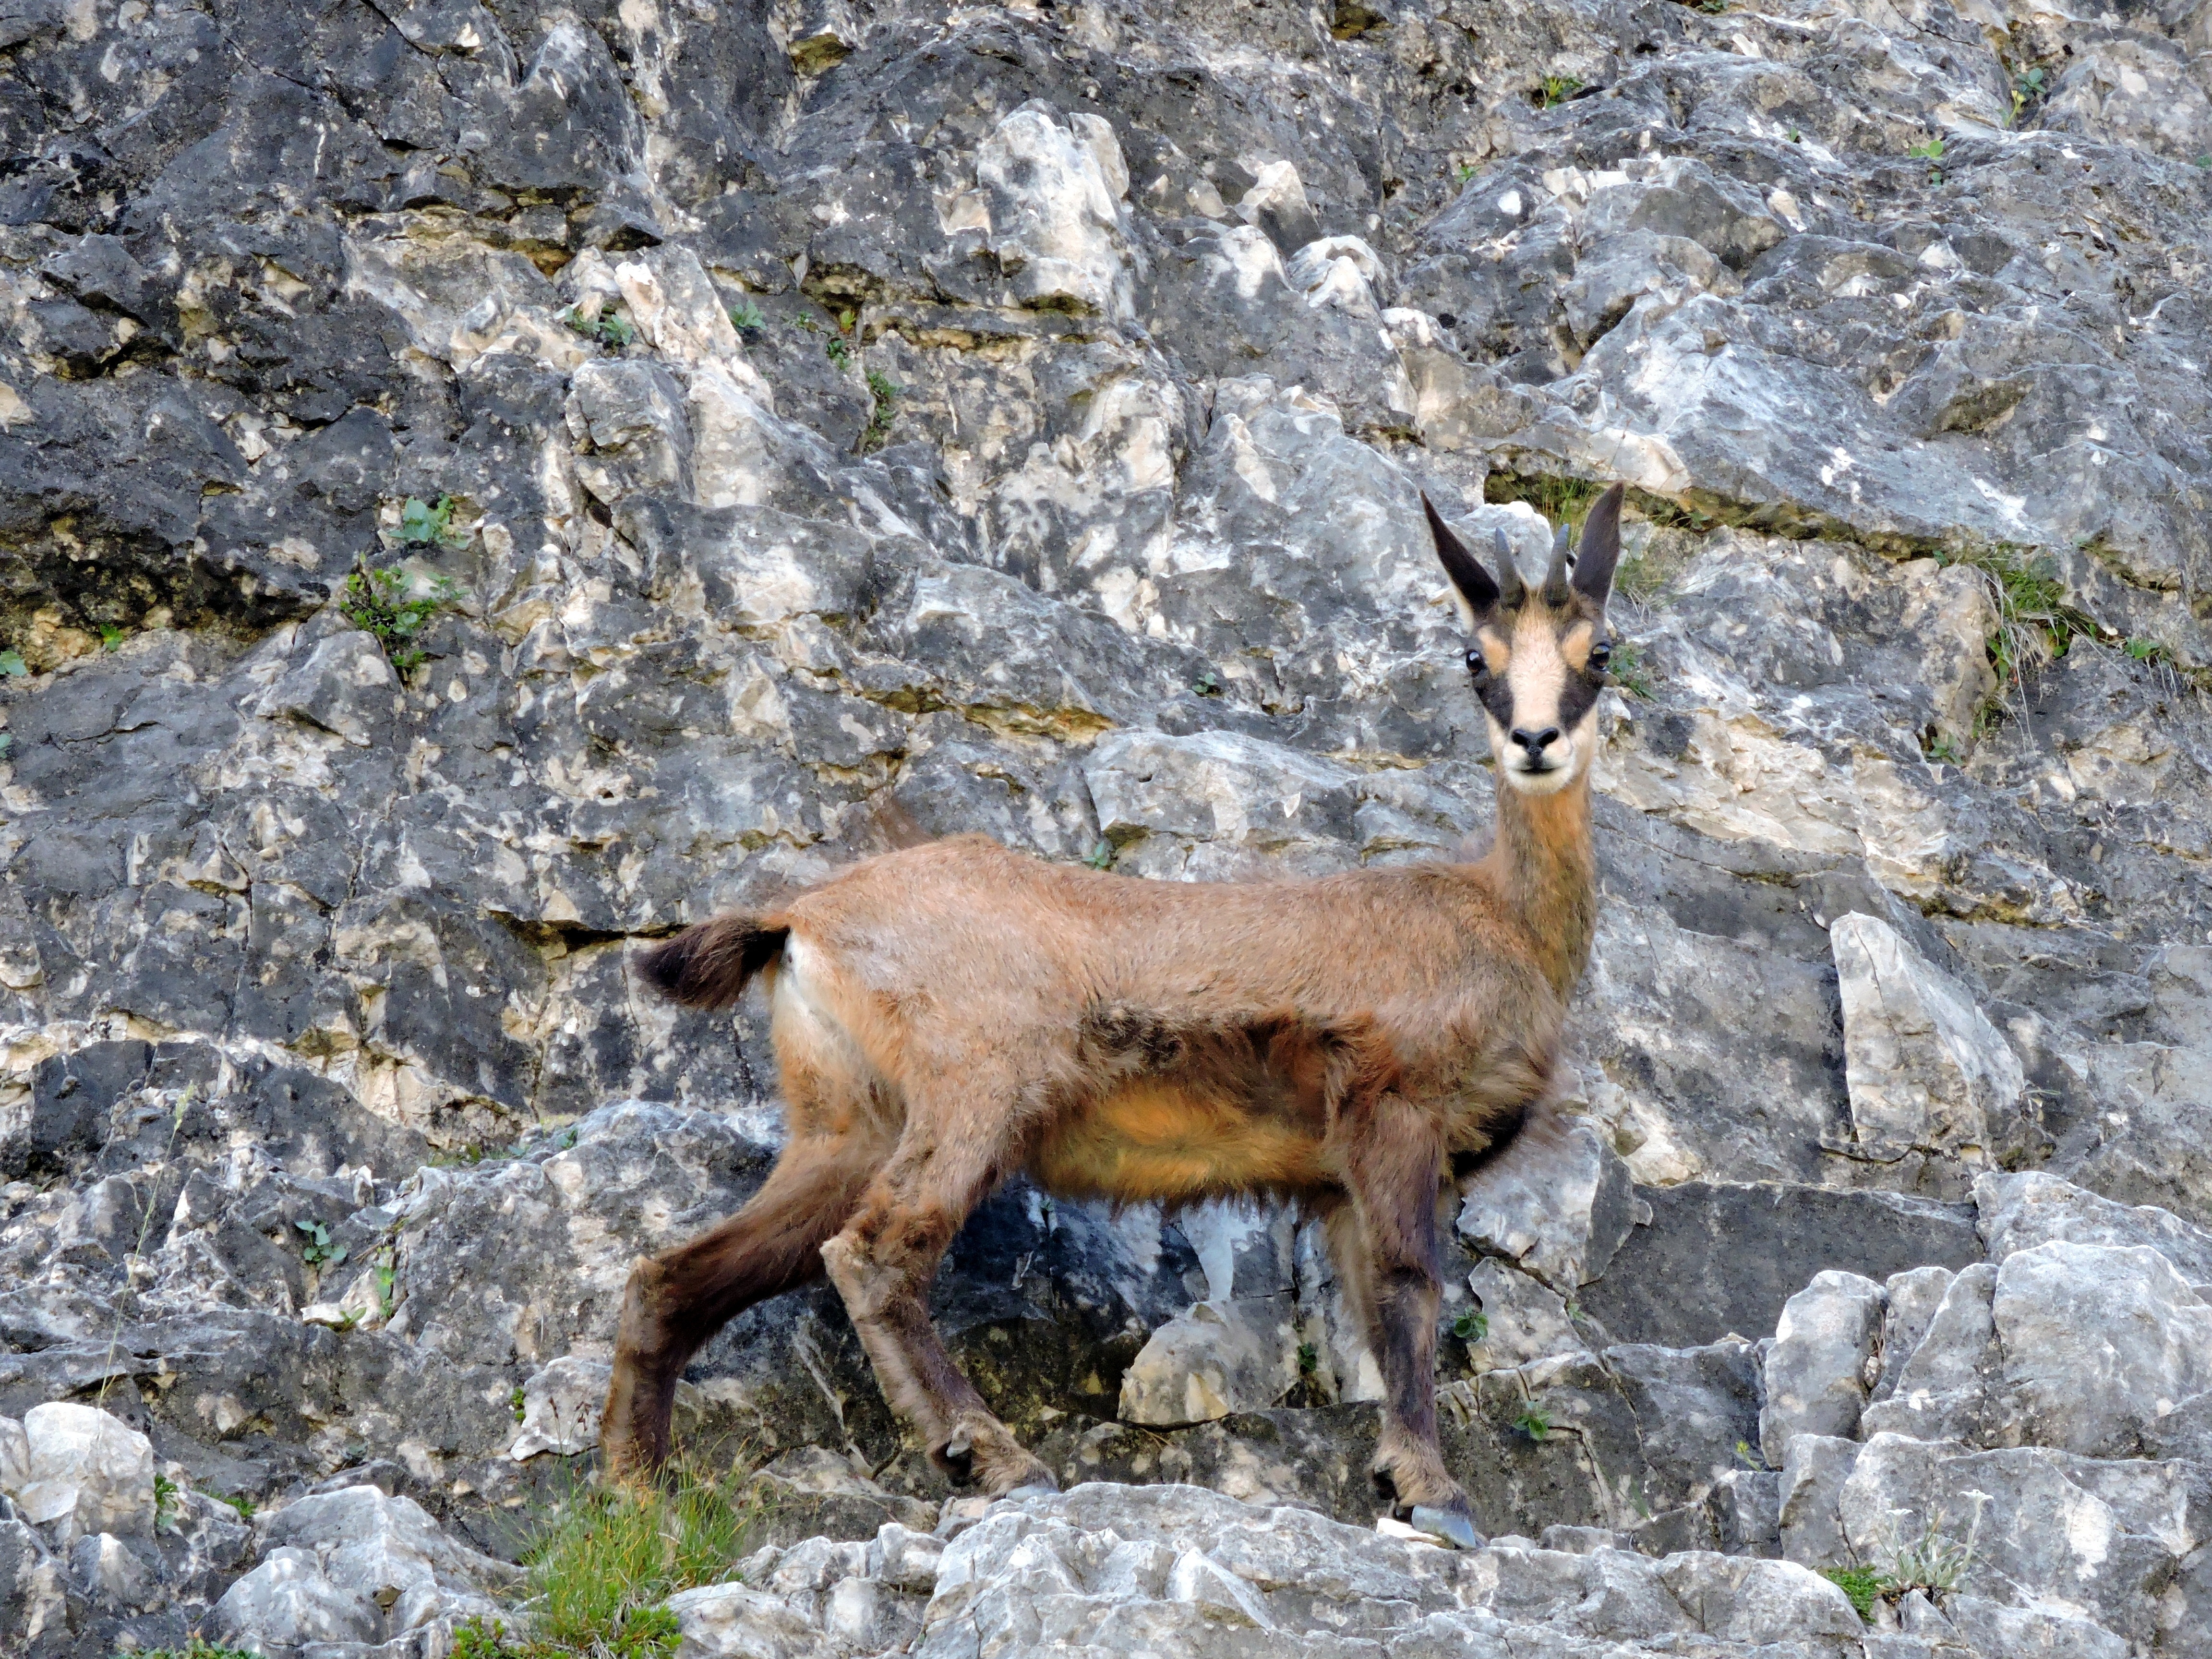
nature, rock, mountain, animal, wildlife, goat, green, mammal, steep, fauna, mountain goat, goats, vertebrate, chamois